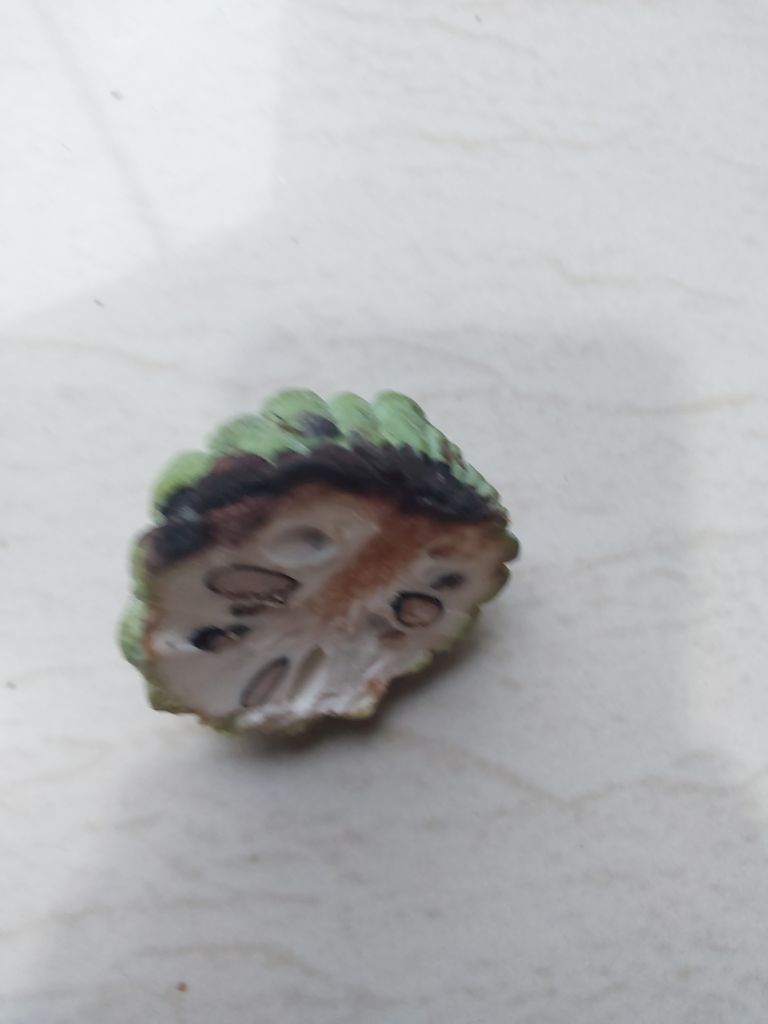
Disease label: Diplodia Rot